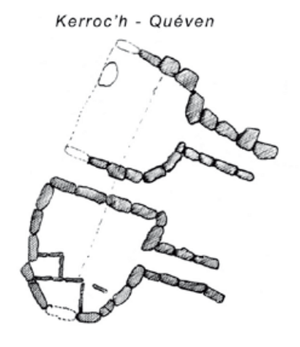
Plan du tumulus de Kerroc’h, réalisé par le Commandant Le Pontois suite à la fouille de 1904.
Les dolmens à couloir de Kerroc'h sont situés à Quéven dans le Morbihan. Ils sont également appelés tumulus de Kerroc'h ou cairn ou Le trou des Chouans.